Green Day

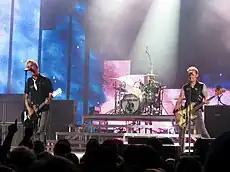
Green Day performing in New Jersey in 2010

During the Spike TV Video Game Awards 2009, it was announced that Green Day was set to have its own "Rock Band" video game titled "" (2010), as a follow-up to the last band-specific game, "" (2009). The game features the full albums of "Dookie", "American Idiot", and "21st Century Breakdown," as well as select songs from the rest of Green Day's discography.